LSMEM2

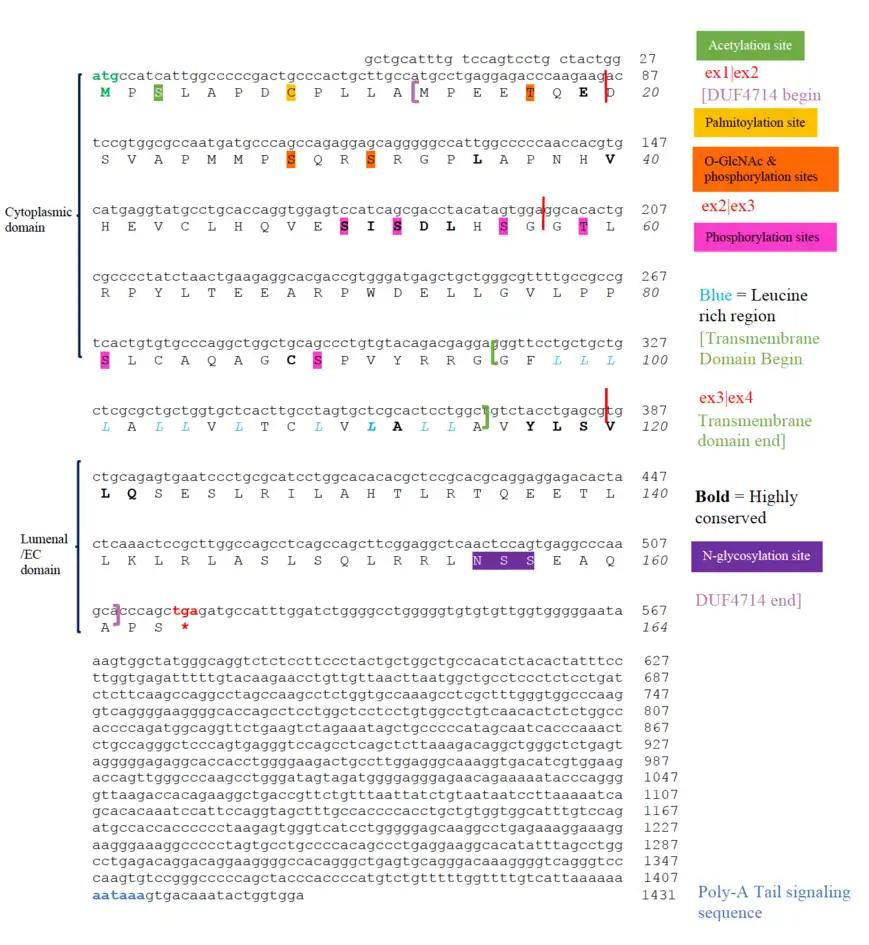
Predicted primary sequence, regions and post-translational modifications of the LSMEM2 protein.

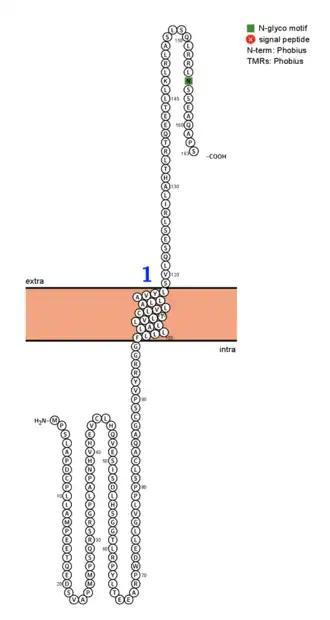
Predicted intracellular/cytoplasmic, transmembrane, and extracellular/lumenal regions of the human LSMEM2 protein.

LSMEM2 is predicted to have an acetylation and palmitoylation site near the N-terminus of the protein. It is also predicted to have various phosphorylation and O-GlcNAc sites throughout the predicted intracellular/cytosolic region of the protein. LSMEM2 has a predicted N-glycosylation site at amino acids 155,156, and 157 in the probable extracellular/lumenal region.